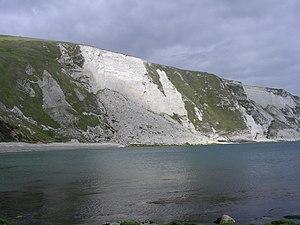
En géologie, un écroulement ou effondrement est une désolidarisation soudaine d'une structure géologique sur une vaste surface et qui s'accompagne d'une chute massive de matériaux. Un effondrement souterrain massif est l'une des causes possible de grands tsunamis.